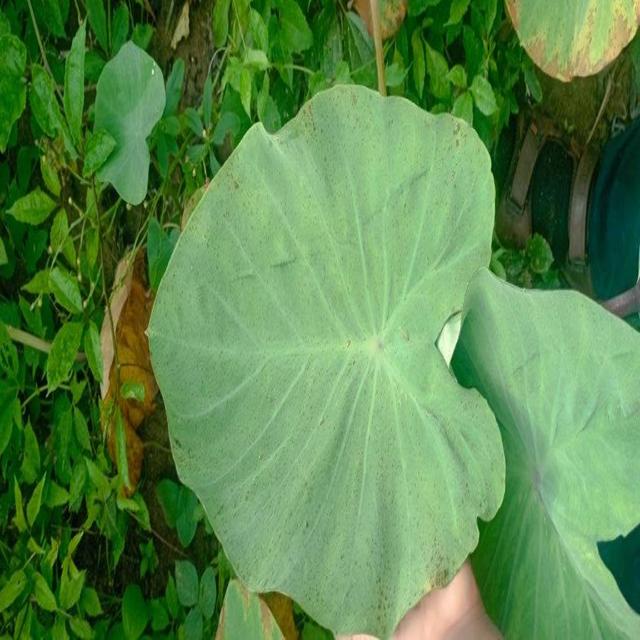
Label: Healthy